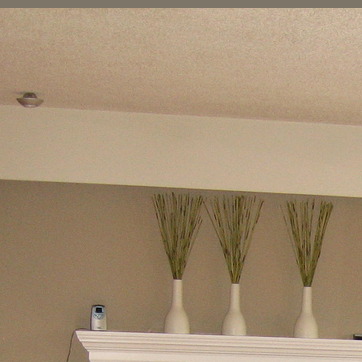
Material: painted